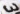
Number: 3